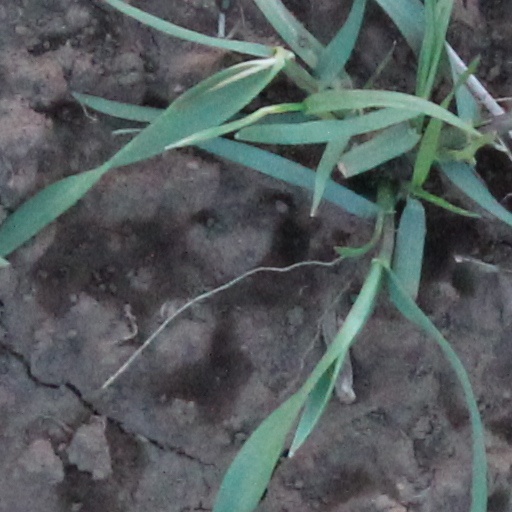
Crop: wheat